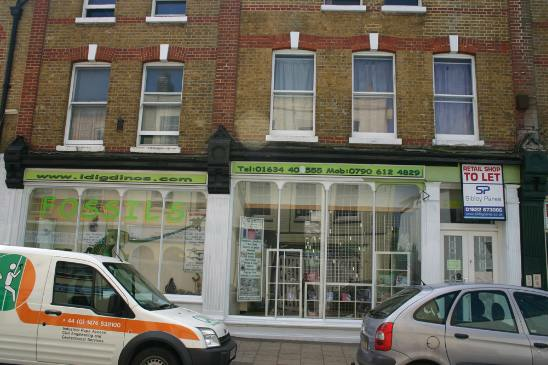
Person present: No